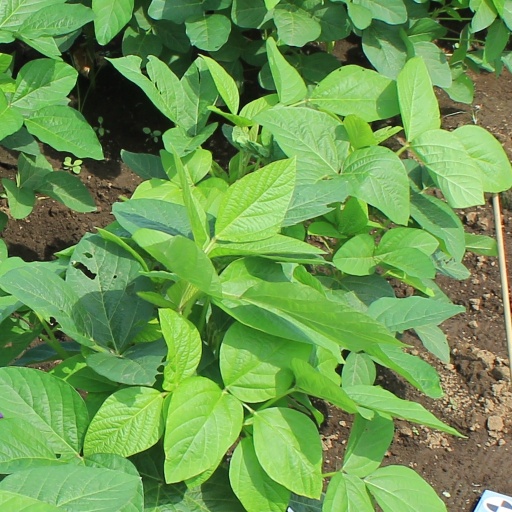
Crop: soybean